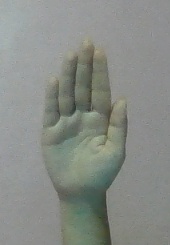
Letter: seen